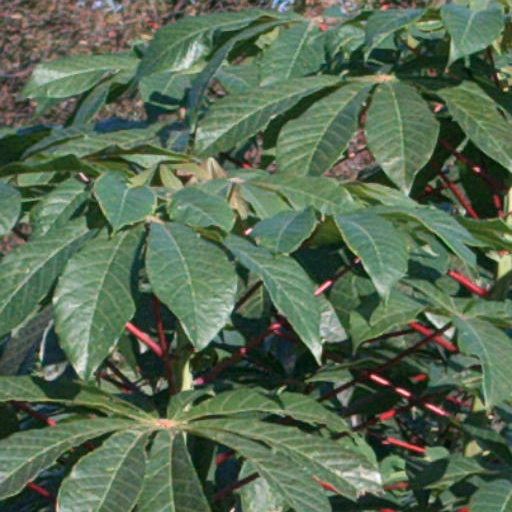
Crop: cassava